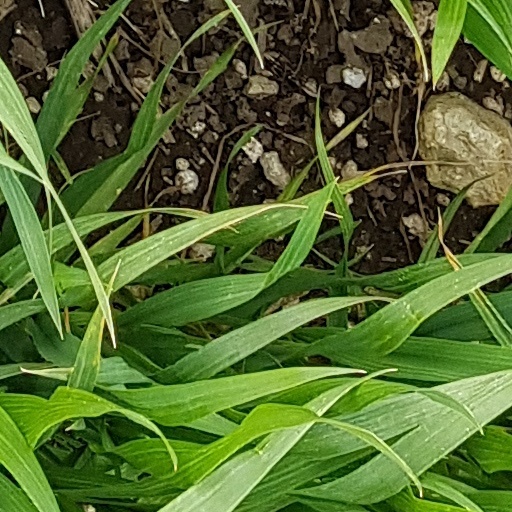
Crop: wheat